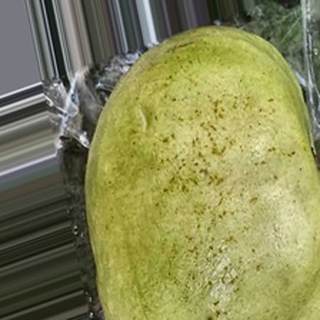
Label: healthy_guava